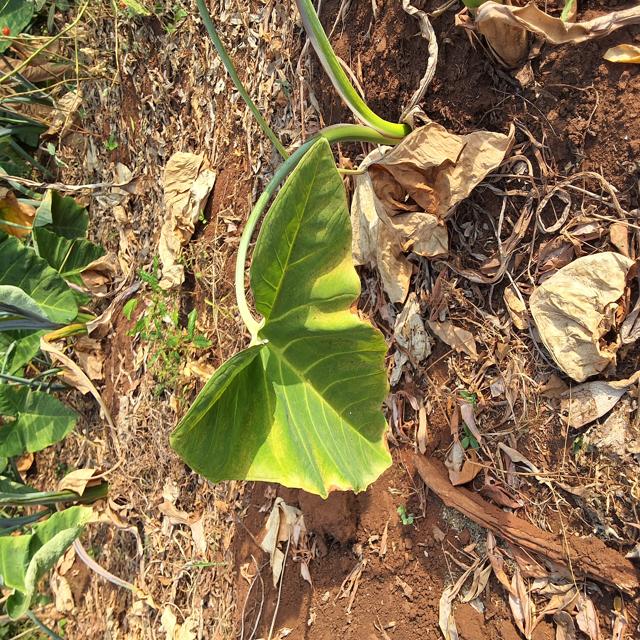
Label: Early_Blight